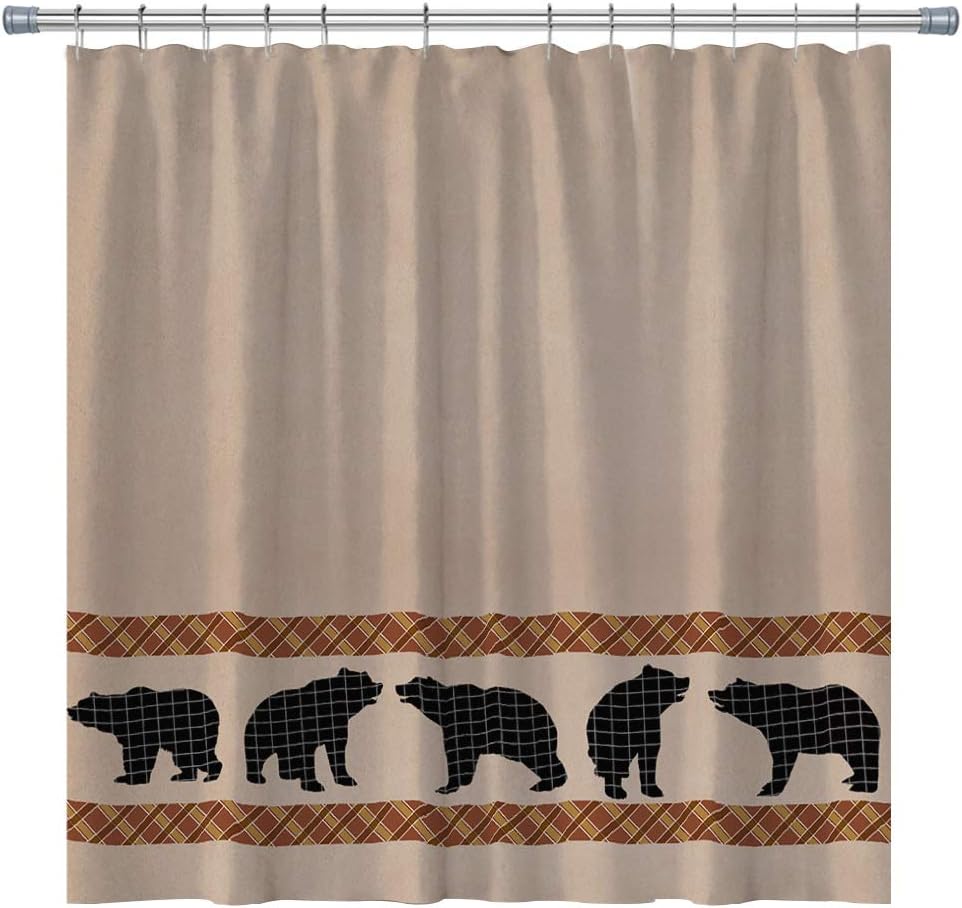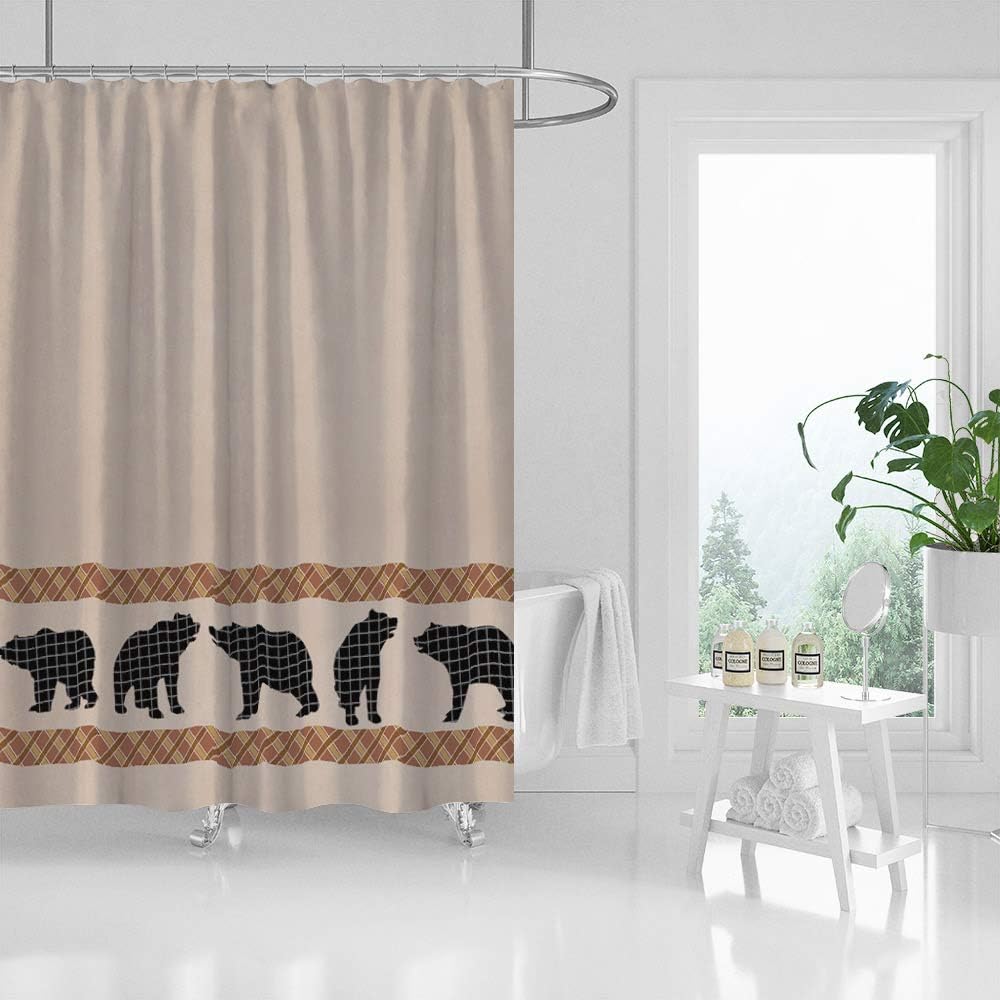
Queen Wild Animal Bear Shower Curtain, Washable Fabric Bathroom Shower Curtain Set with Hooks 71X71 Inches (Brown)
Category: Amazon Home
Package Included: 1pc Shower Curtain 12pcs Hooks Enjoy Life: Each pattern will give you a different visual experience and will bring you a different joy of life. Gift Idea: It would be a perfect gift for your kids lover family or friends. Attention: The size may have a 1-3cm difference due to manual measurement, and the actual color may be slightly different due to different monitor settings. Thank you in advance for your understanding!  If you have any question about our products or service, Please feel free to contact us.
Features: 100% Polyester | <b>Size:</b> 71 x 71 Inches(180x180cm) to fit most shower area or bathtub. Includes 12pcs hooks. | <b>Material:</b> High quality polyester fabric, Non vinyl, Non PEVA. | <b>No Fading:</b> Clear pattern and no fading thanks for the HD digital printing technology. | <b>Easy to Clean:</b> Easy to care and safe to machine wash with cold water. Do not use chlorine bleach. | <b>Customized: </b>The image could be customized per your need, Please feel free to contact us if you want.